Providence Primitive Baptist Church

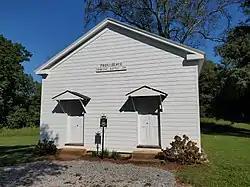

Providence Primitive Baptist Church is a historic Primitive Baptist church in Walter Hill, Tennessee, United States.